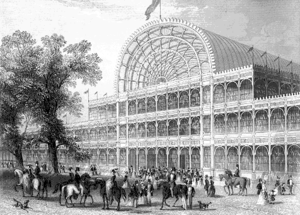
La fonderie d'art du Val d'Osne, située au Val d'Osne, écart de la commune d'Osne-le-Val, est une fonderie d'art française.
L'histoire de la tour Eiffel relate les origines et la construction du monument parisien.
Le Crystal Palace était un vaste palais d'exposition en fonte et verre d'abord édifié à Hyde Park pour abriter la Great Exhibition de 1851, la première des expositions universelles. Il fut par la suite démonté et reconstruit, sous une forme agrandie, au sud de Londres, dans le quartier qui porte encore son nom. Il brûla en 1936. Le Crystal Palace fut un haut lieu touristique, qui attirait une population issue de tous milieux sociaux. Sa technique de construction en éléments standardisés préfigure celle de la préfabrication en architecture.
Sir Joseph Paxton est un architecte et jardinier paysagiste britannique. Il est notamment connu comme concepteur du fameux Crystal Palace, édifié à l'occasion de l'exposition universelle de 1851 à Londres.
Wolfgang Berkowski obtient le premier daguerréotype d'une éclipse solaire le 28 juillet.
Une serre est une structure close ou semi-ouverte translucide, en verre ou en plastique, soutenue par une structure métallique ou en bois, destinée en général à la production agricole. Elle vise à protéger les cultures vivrières ou de loisir des éléments climatiques, afin d'améliorer la production des plantes, d'en accélérer la croissance et de les produire indépendamment des saisons grâce à un gain de température par blocage de la convection sous la structure.
Le terme palace signifie en général un hôtel de luxe.
La Great Exhibition of the Works of Industry of all Nations de 1851 fut la première des Expositions universelles. Elle eut lieu du 1ᵉʳ mai au 15 octobre 1851 à Londres. Elle marqua le sommet de la puissance britannique d'époque victorienne.
15 juillet : inauguration du Göltzschtalbrücke, le plus grand pont en brique du monde, réalisé par l’ingénieur allemand Johann Andreas Schubert, en Saxe.